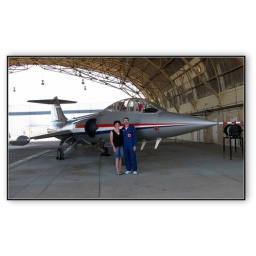
This is not the plane we flew home in